Santo Tomas Internment Camp

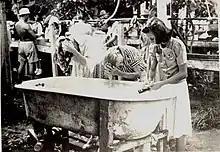
Women internees at Santo Tomas wash their hair at a communal bath.

Thousands of Filipinos and non-interned foreigners from neutral countries gathered around the fenced compound every day and passed food, money, letters, and other goods across the fence to the internees. The Japanese put a stop to that by ordering the fence to be shielded by bamboo mats but they permitted parcels to enter the compound after being searched. However, the loose Japanese control of the camp had teeth. Two young Englishmen and an Australian who escaped from the camp were captured, beaten, tortured, and executed on February 15. Carroll, Stanley, and the monitors of the two rooms where the men had been accommodated were forced to watch. Thereafter, no escapes from Santo Tomas, which would have been relatively easy given the small size of the Japanese guard force, were recorded.